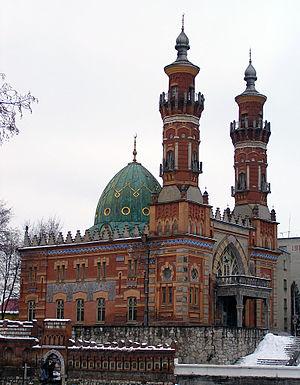
Le conflit en Ossétie du Nord de 1992 est un conflit ethnique entre Ossètes et Ingouches sur le territoire du district de Prigorodny.
Cet article présente la liste de mosquées de Russie.
La mosquée de Vladikavkaz se dresse sur la rive gauche du fleuve Terek à Vladikavkaz. Elle est de rite sunnite et d'obédience hanafite. Elle est également connue sous le nom de Mosquée Moukhtarov d'après le millionnaire azéri Mourtouza Moukhtarov qui avait fait fortune dans le pétrole à Bakou et financé sa construction en 1900-1908, ayant fait don de 50 000 roubles sur les 80 000 roubles au total. L'architecte Józef Plośko a été inspiré par Al-Azhar et d'autres mosquées du Caire. Elle est inaugurée le 14 octobre 1908. Elle est fermée en 1934 et transformée en filiale du musée régional.